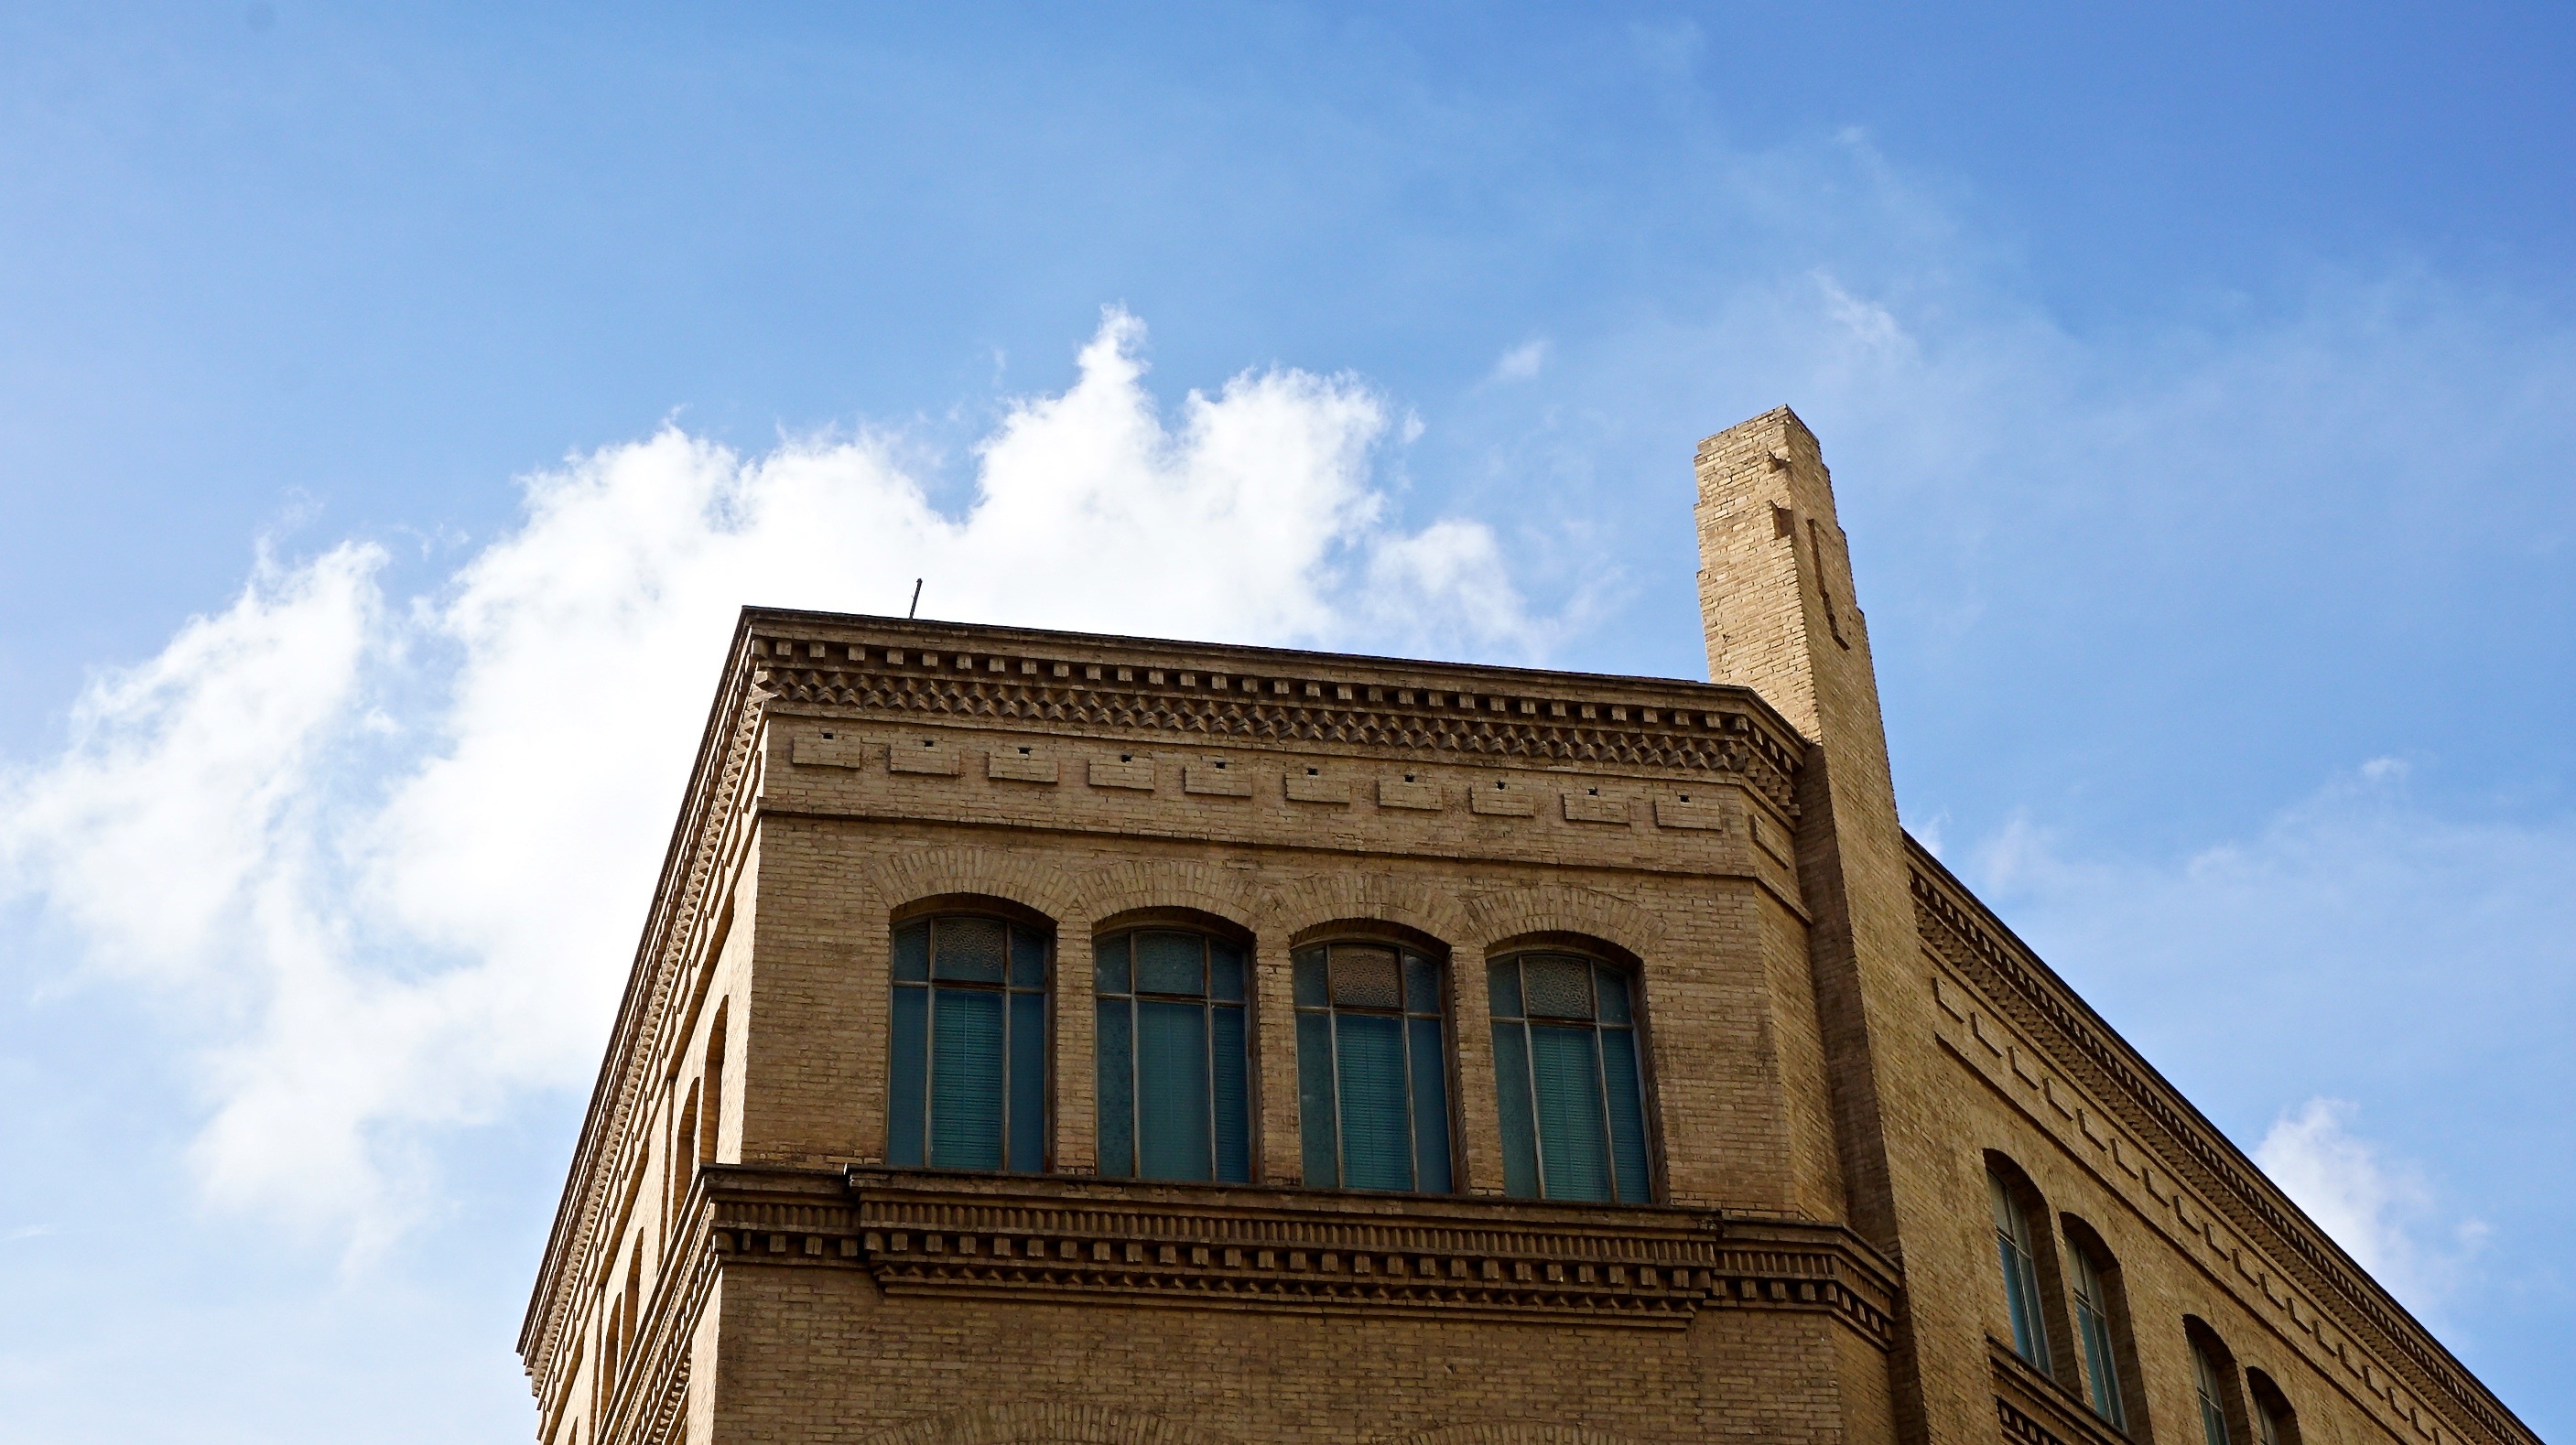
architecture, sky, downtown, tower, landmark, facade, blue, valencia, 1852, industrial architecture, building brick, industrial school